Barbara Mandrell

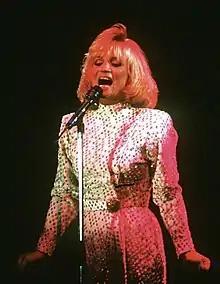
Mandrell in 1991

Barbara Ann Mandrell (born December 25, 1948) is an American retired country music singer and musician. She is also credited as an actress and author. During the late 1970s and early 1980s, she was considered among country's most successful music artists. She had six number one singles and 25 top ten singles reach the "Billboard" country songs chart. She also hosted her own prime-time television show in the early 1980s that featured music, dance numbers and comedy sketches. Mandrell also played a variety of musical instruments during her career that helped earn her a series of major-industry awards.